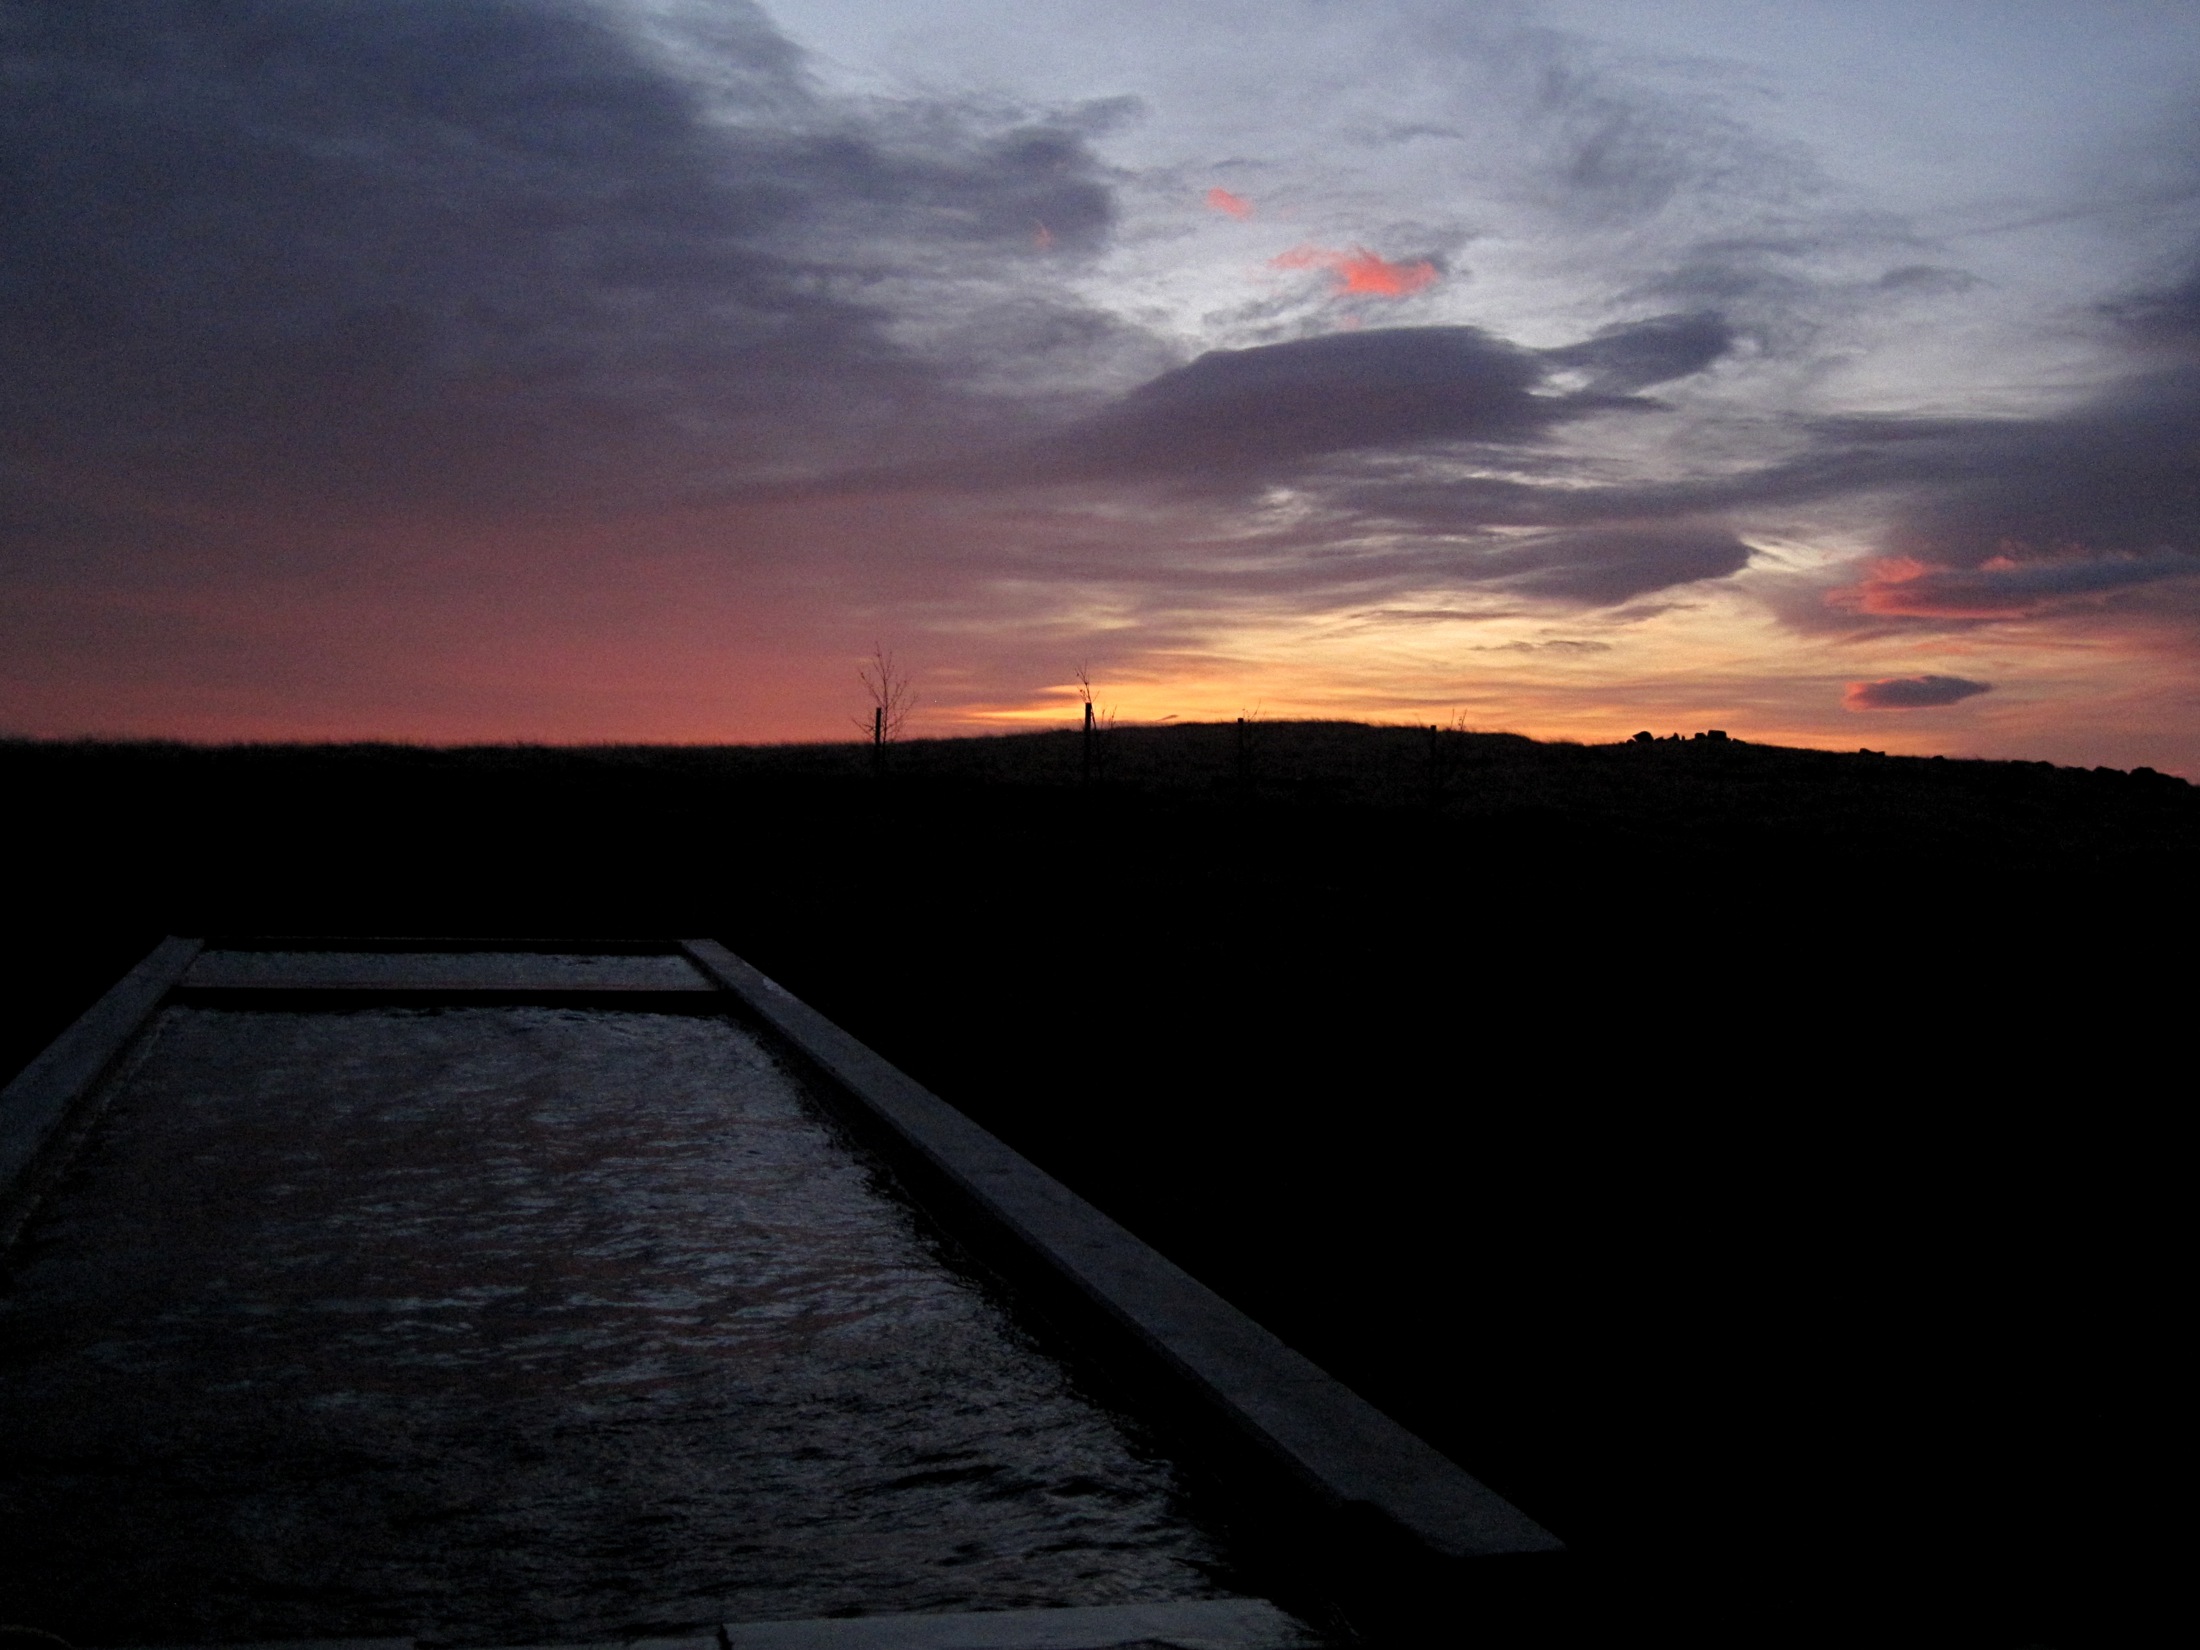
horizon, light, cloud, sky, sun, sunrise, sunset, sunlight, morning, dawn, atmosphere, dusk, evening, darkness, iceland, afterglow, atmospheric phenomenon